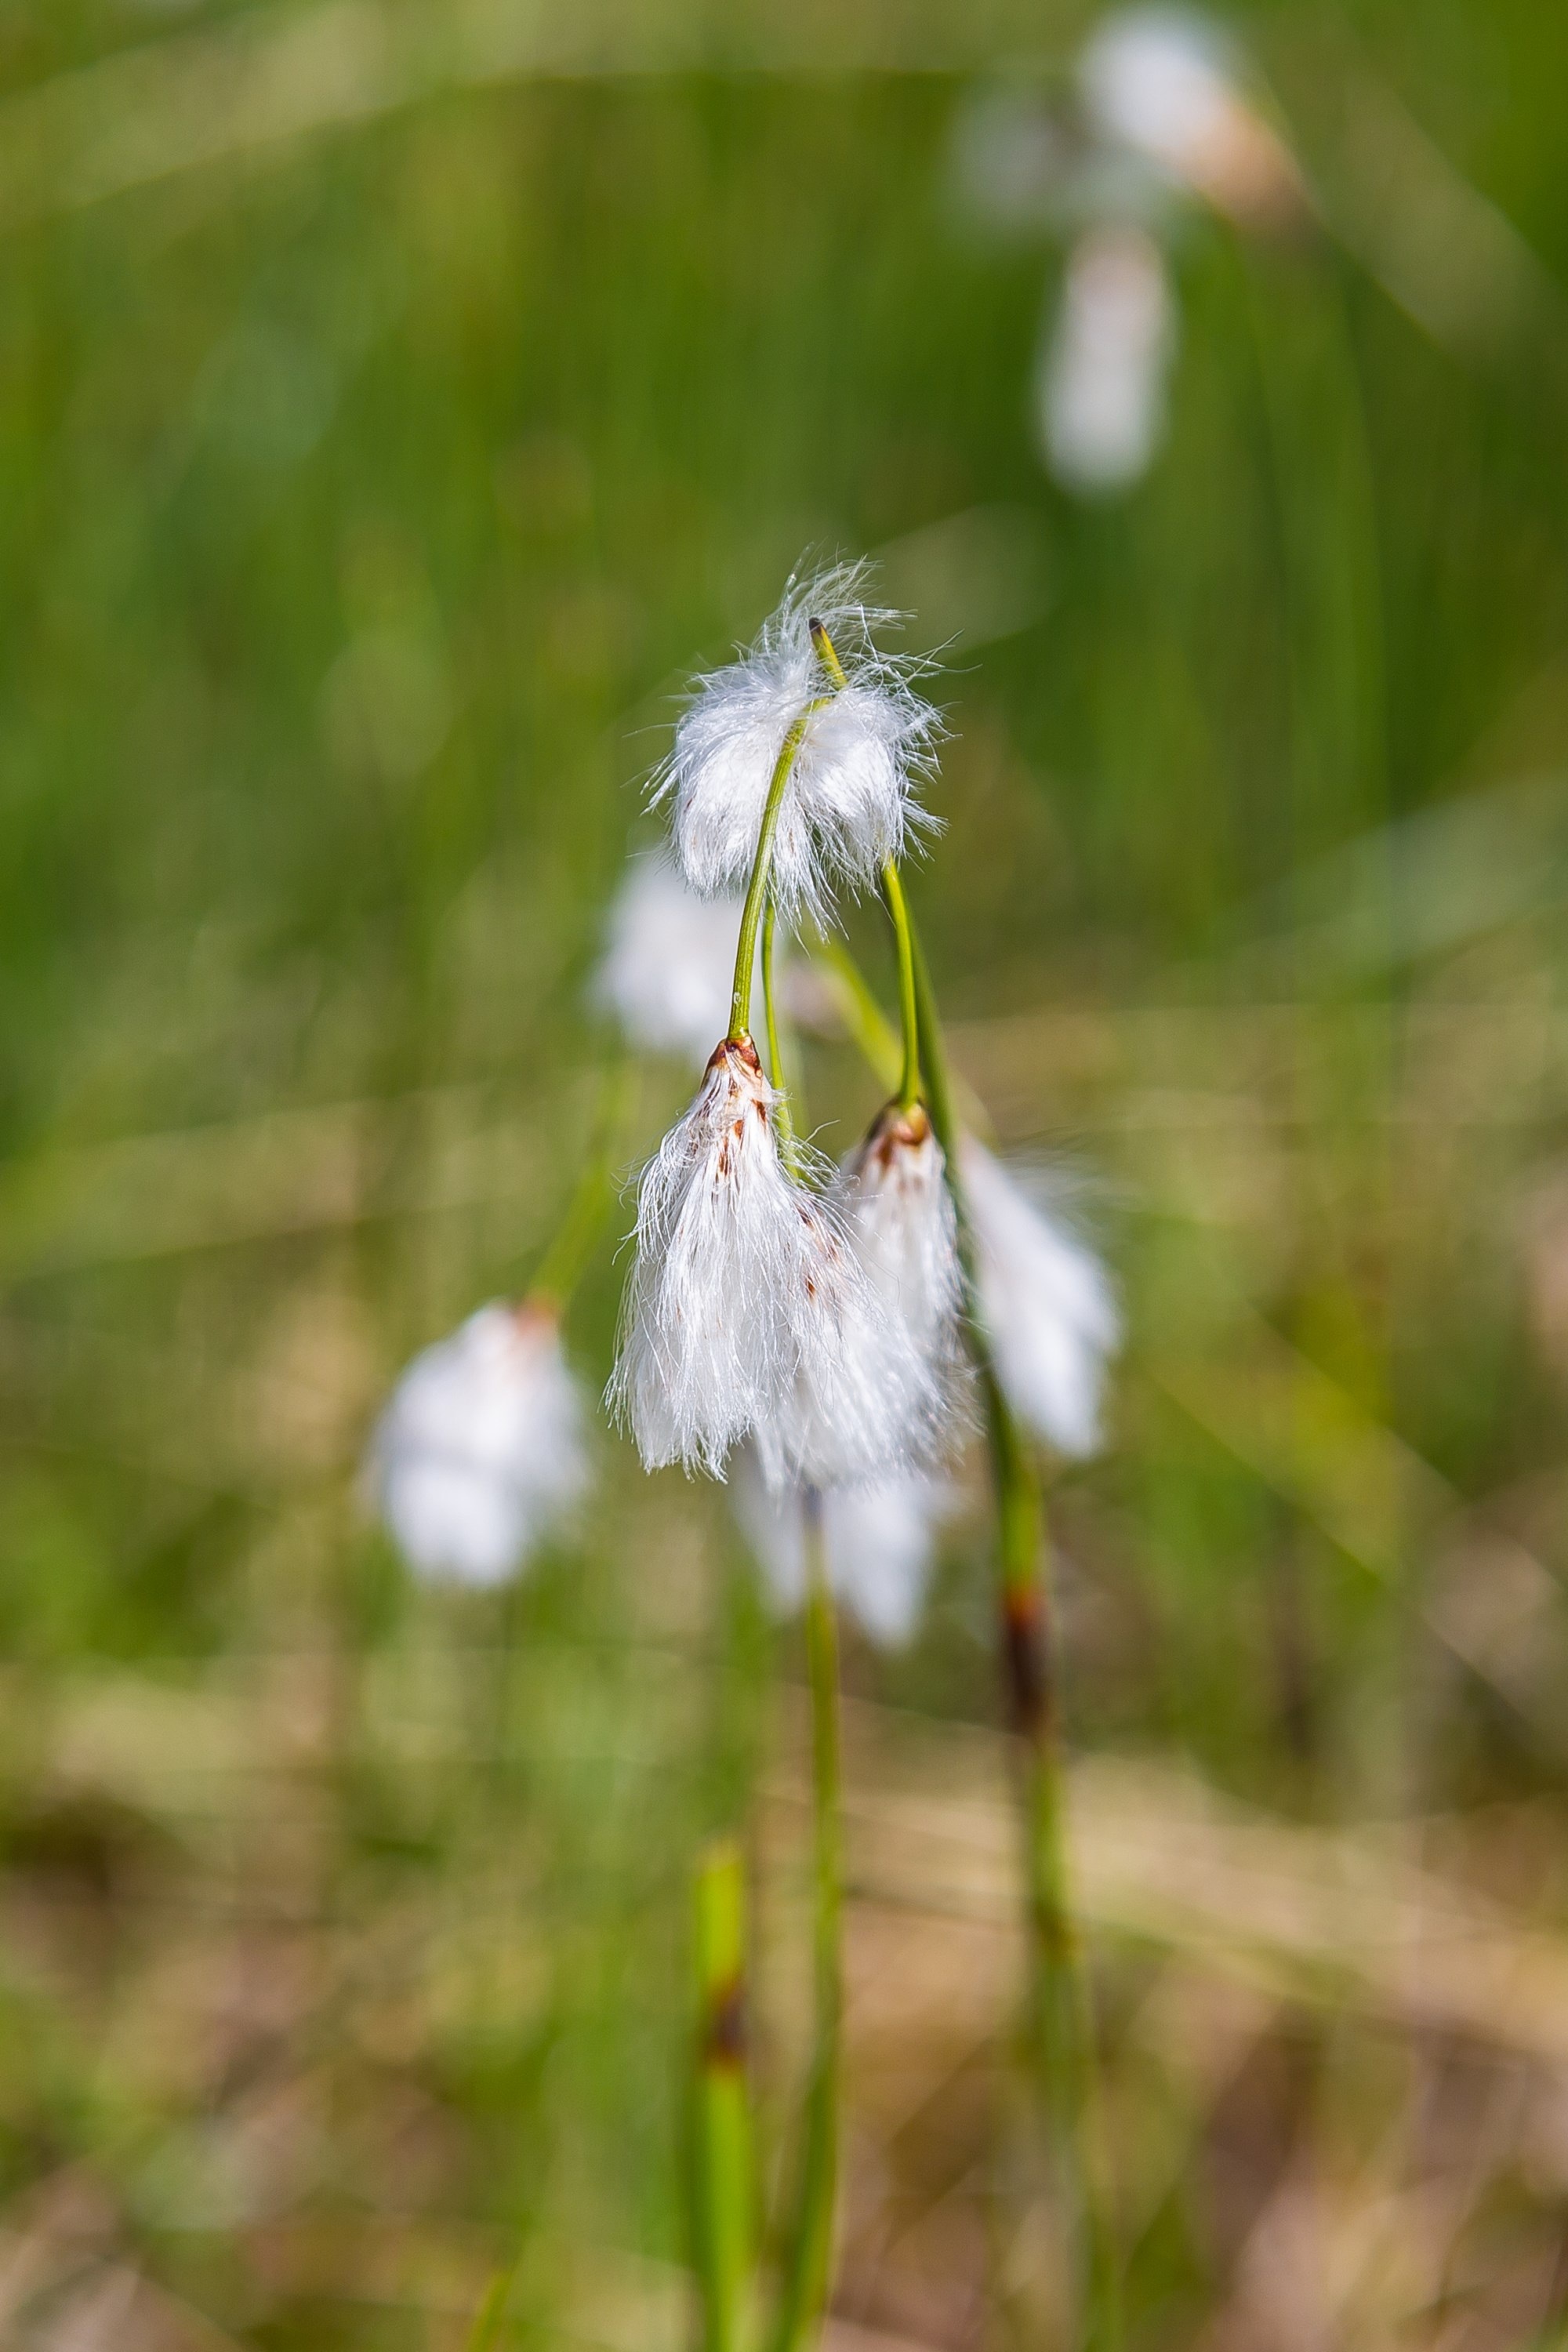
nature, grass, swamp, blossom, plant, meadow, sunlight, leaf, flower, green, autumn, botany, flora, fauna, wildflower, close up, moor, eye, wetland, fleabane, macro photography, nature reserve, flowering plant, grass family, land plant